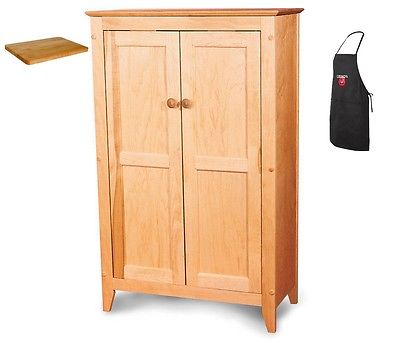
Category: cabinet